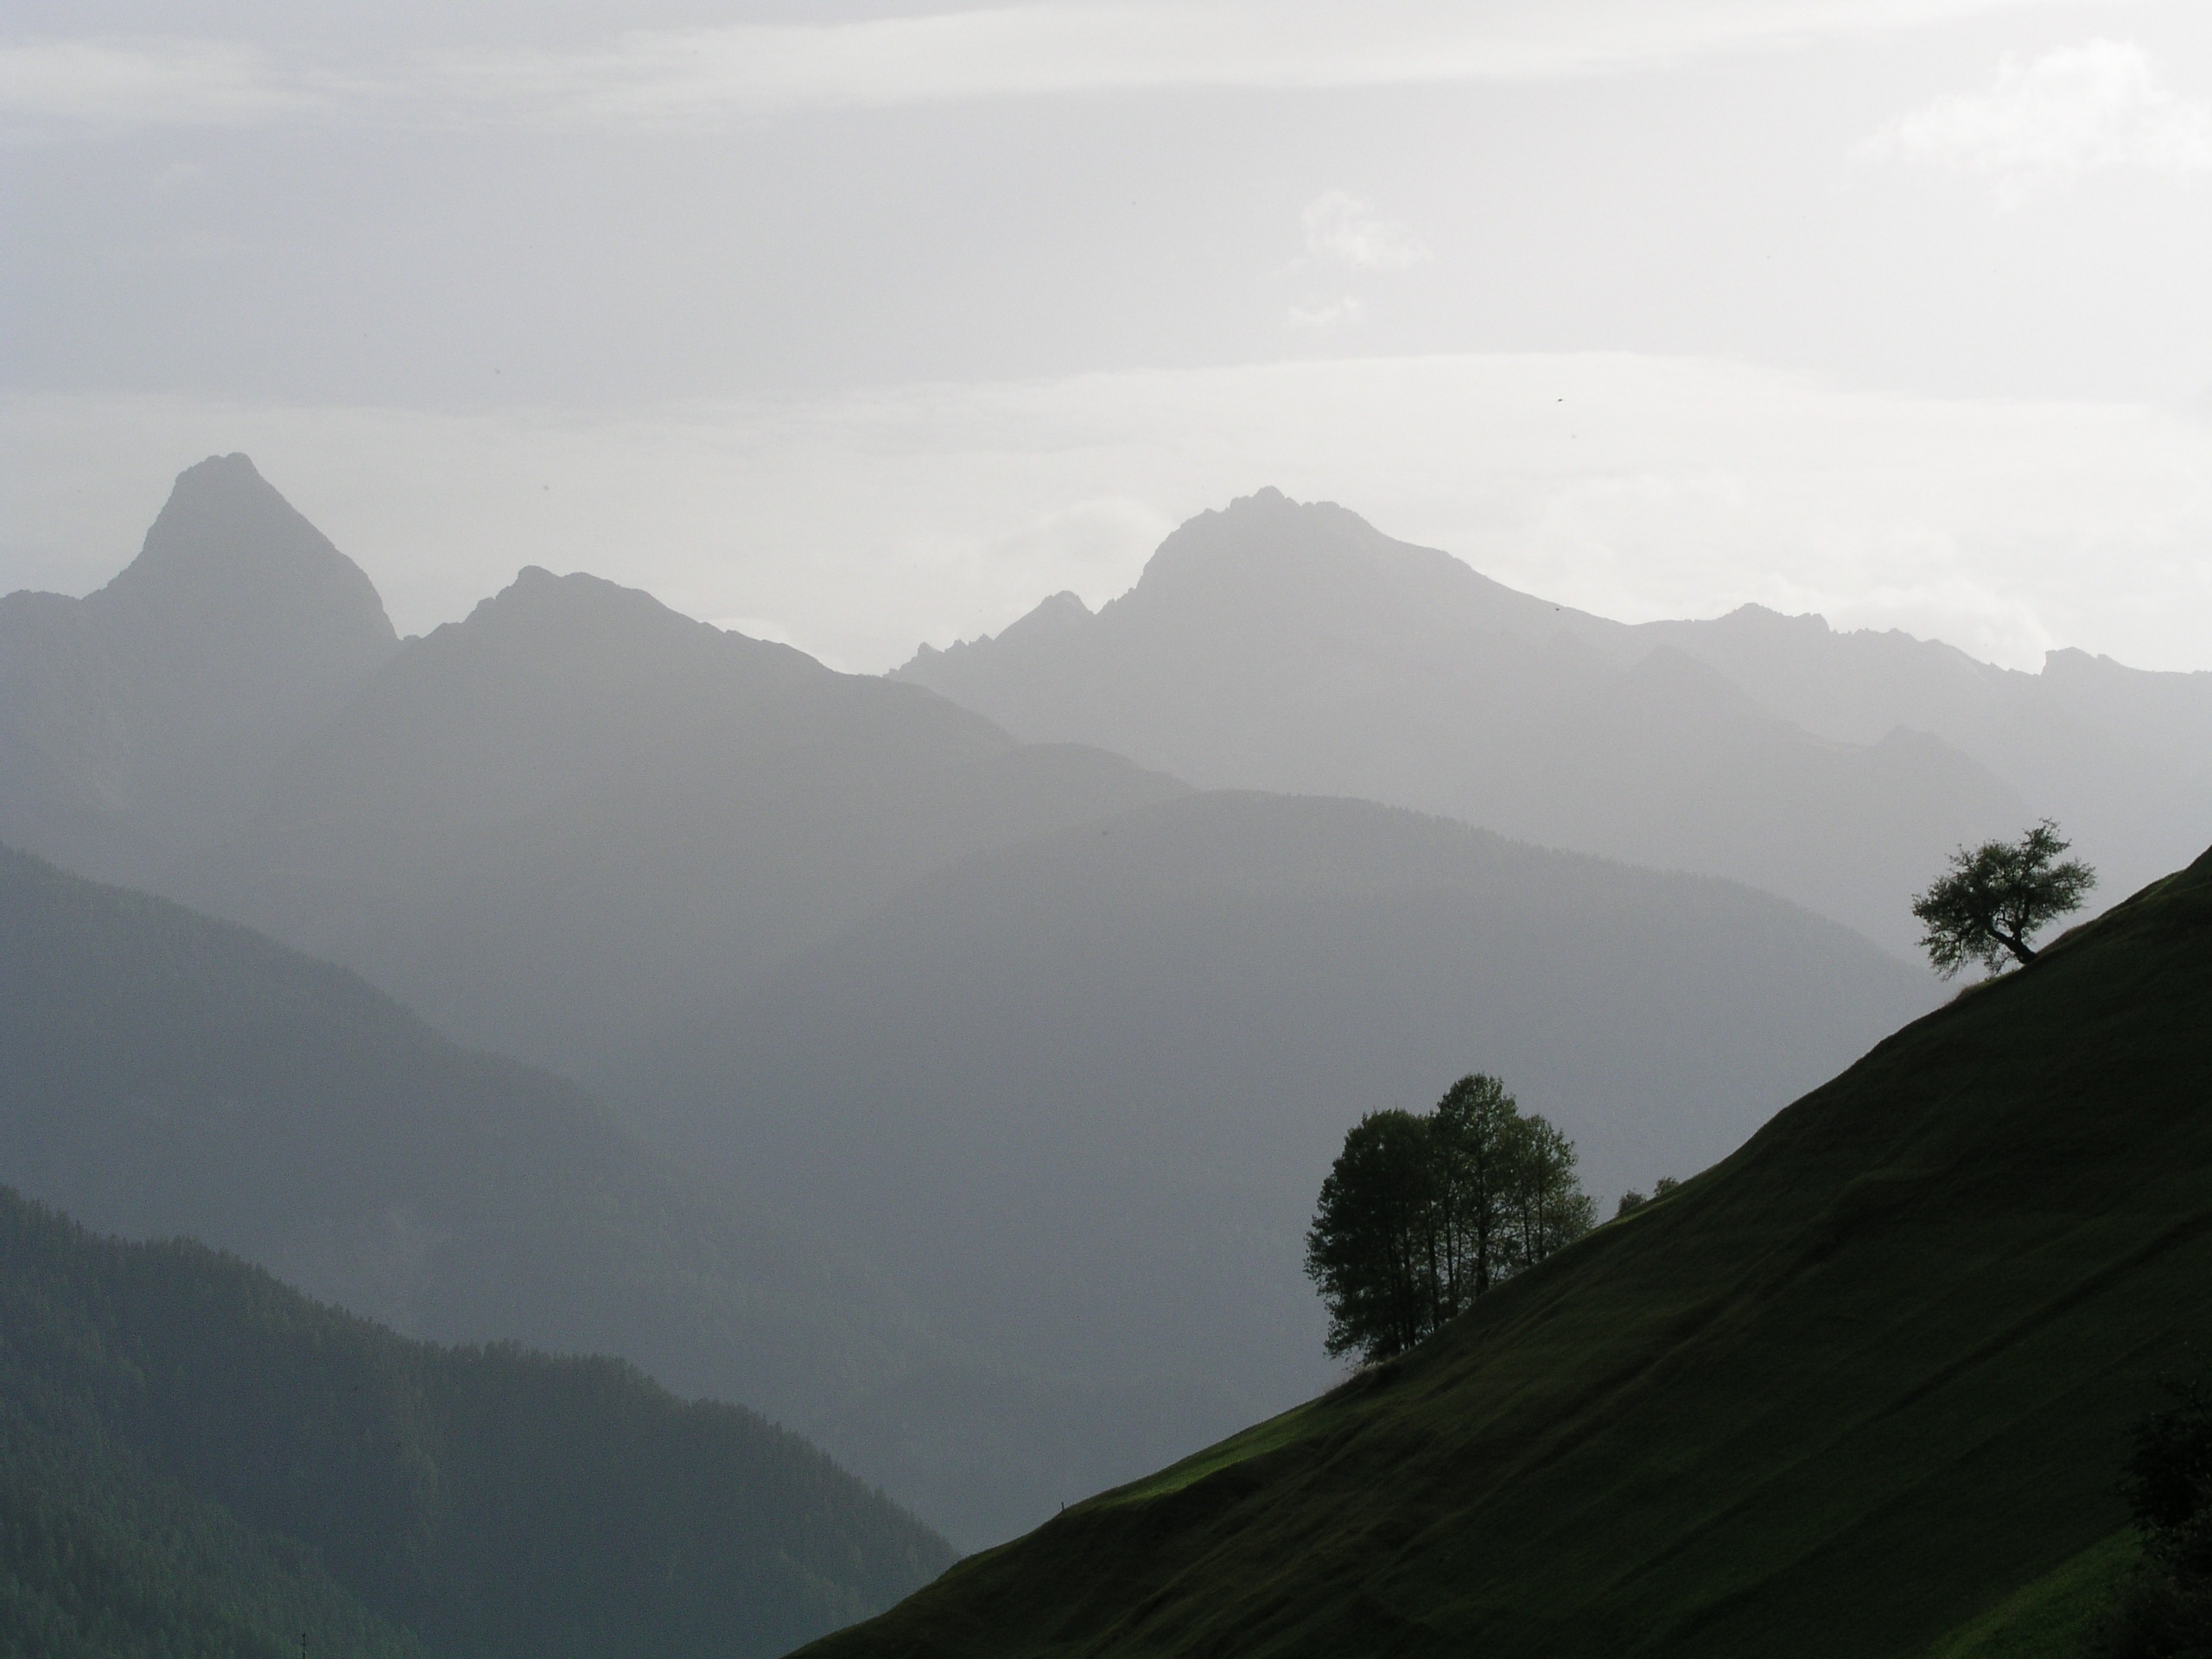
tree, nature, mountain, cloud, mist, hill, lake, valley, mountain range, alpine, fjord, steep, highland, ridge, summit, mountain summit, mountains, alps, hazy, switzerland, fell, loch, mountain panorama, landform, mountain pass, geographical feature, atmospheric phenomenon, mountainous landforms